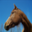
Label: horse